Thryssa mystax

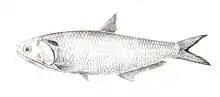

It is a small schooling fish found in depths up to . Maximum length does not exceed . The fish has 11 to 12 dorsal soft rays and only present 29 to 37 anal soft rays. There are 24 to 32 keeled scutes from isthmus to anus on belly region. Lower gill rakers are serrated. Body is silver, darker dorsally. There is a distinctive dark blotch behind upper part of gill opening, which can easily identify the species from other "Thryssa" species. Caudal fin is yellowish. It feeds on plankton, fish larvae, and small crustaceans like shrimp larvae.